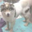
Label: dog